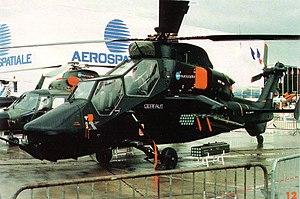
La Société nationale industrielle aérospatiale est une entreprise publique française créée en 1970. Rebaptisée Aérospatiale, société nationale industrielle en 1985, elle est couramment appelée Aerospatiale.